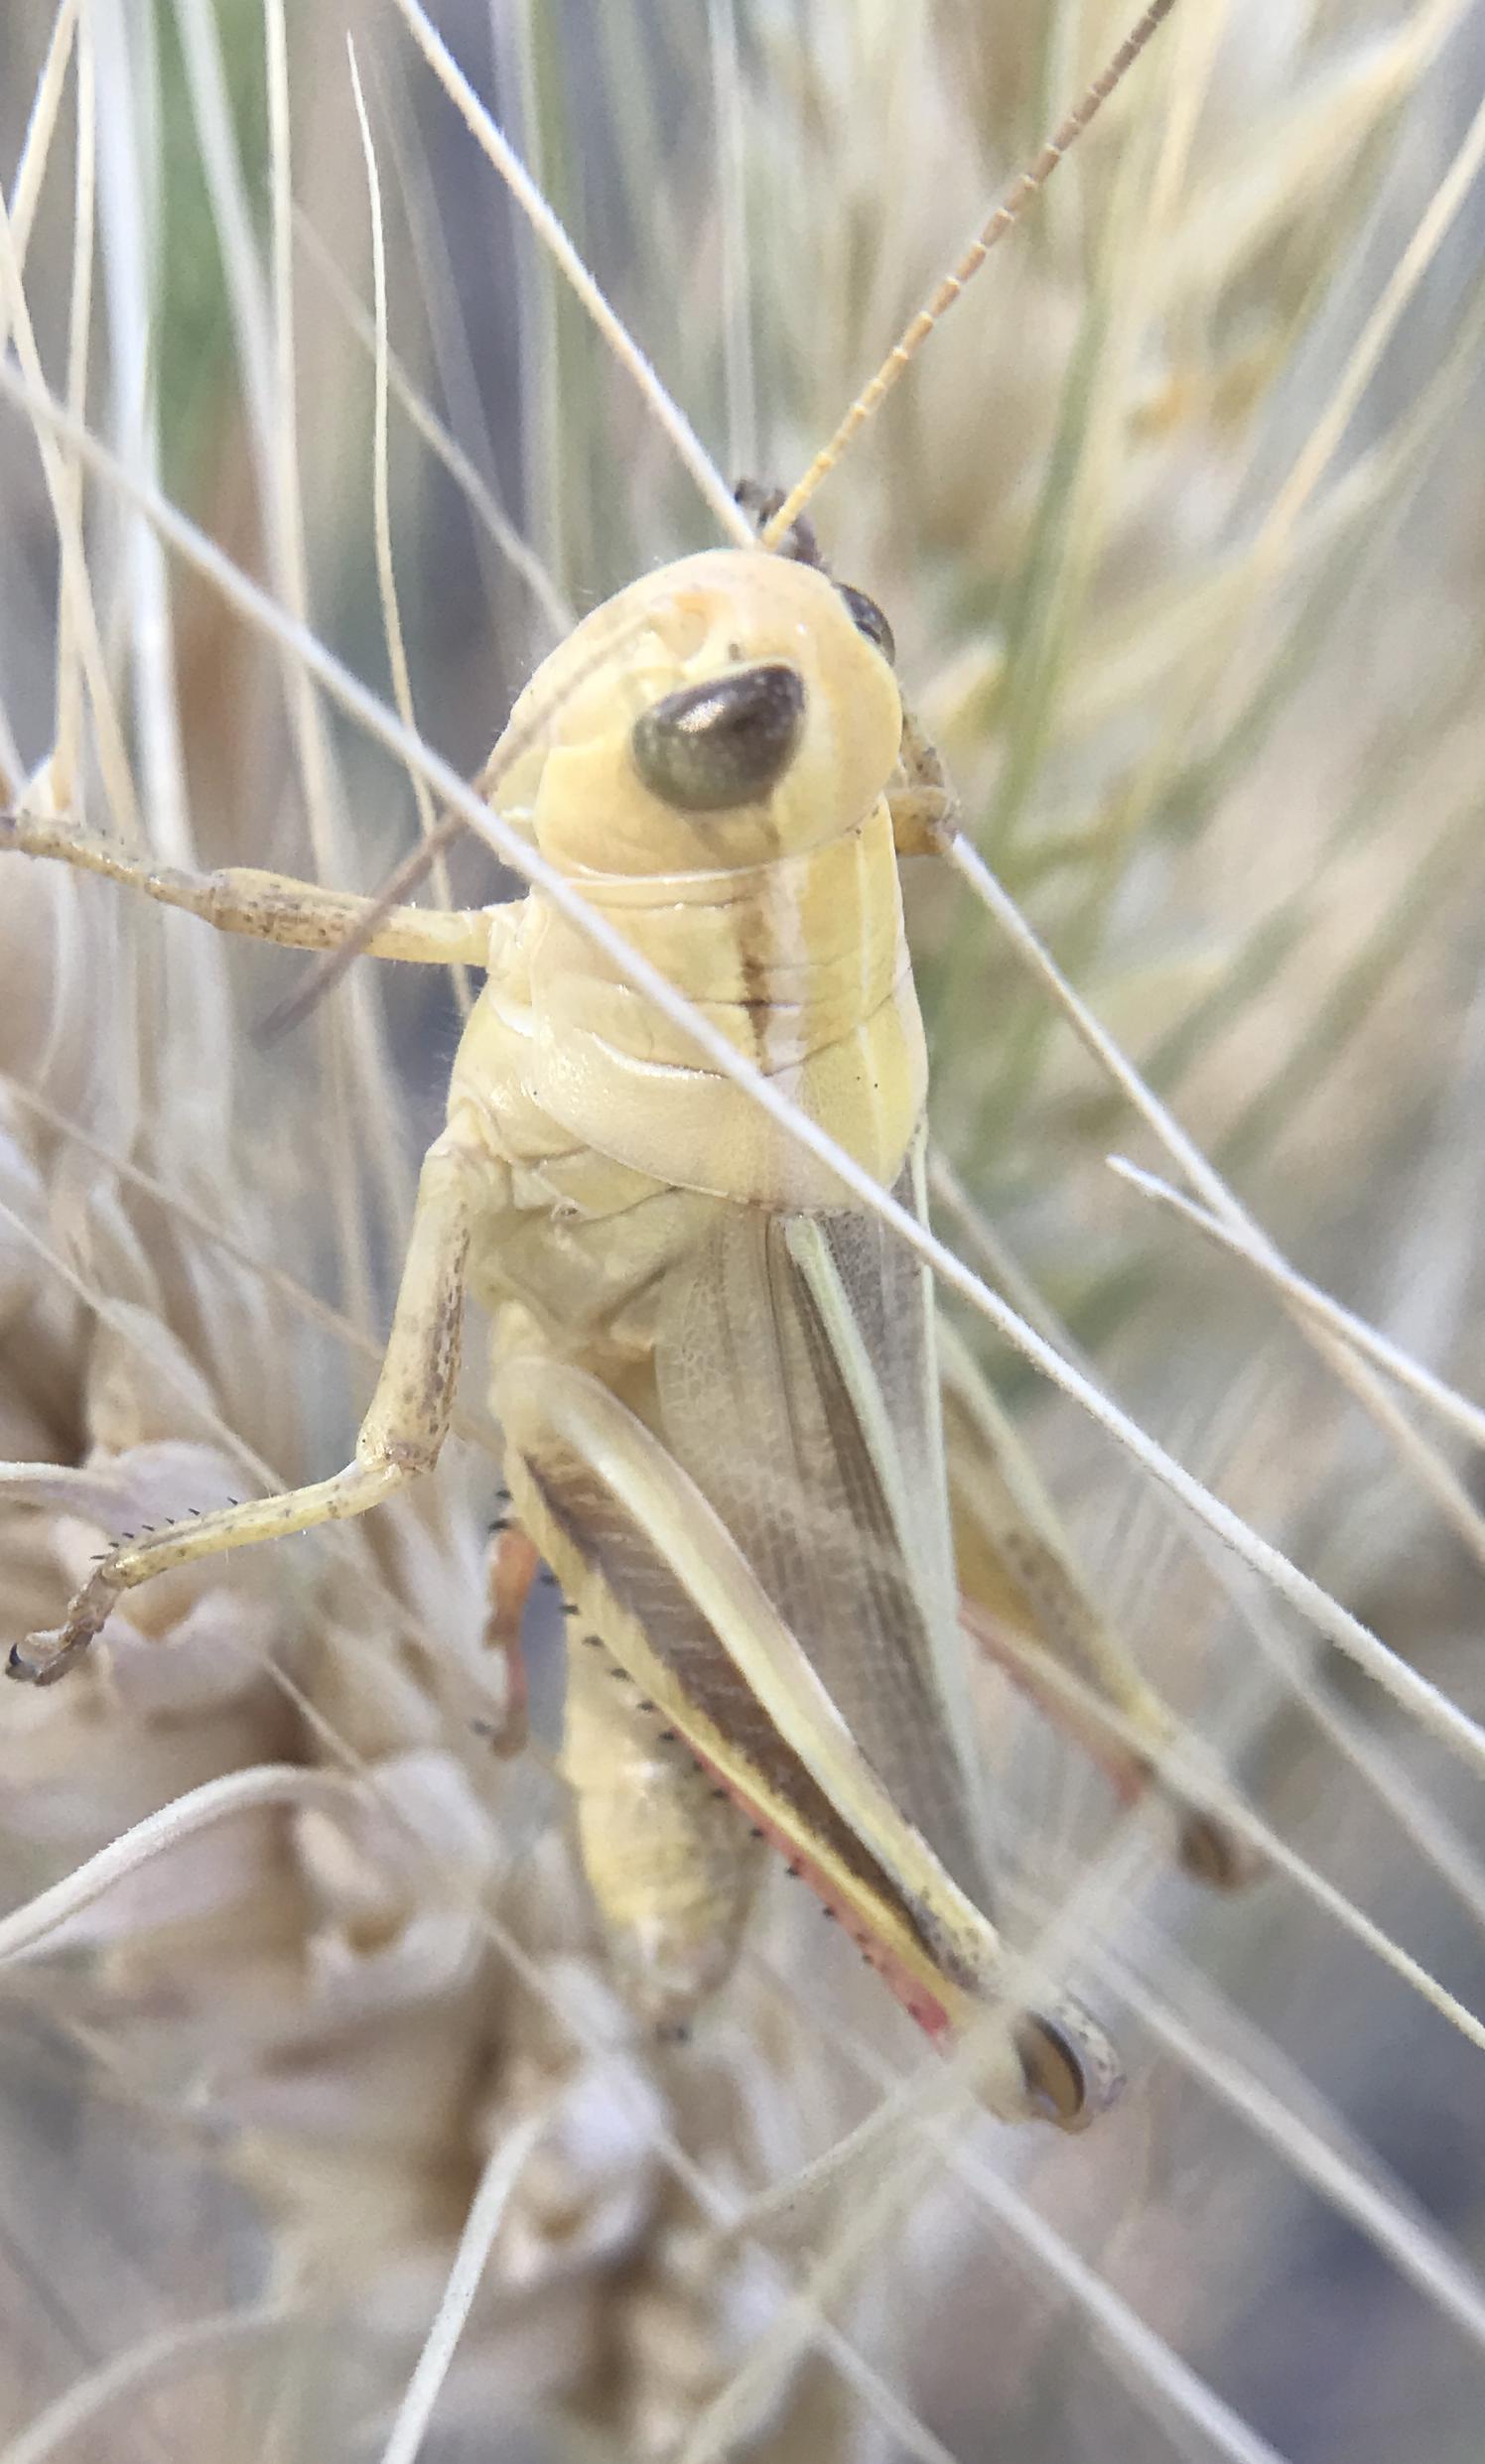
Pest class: occasional_pest